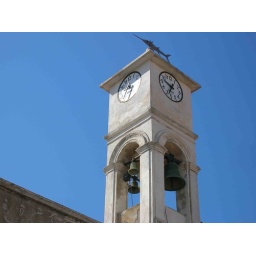
swordfish upon the church bell tower